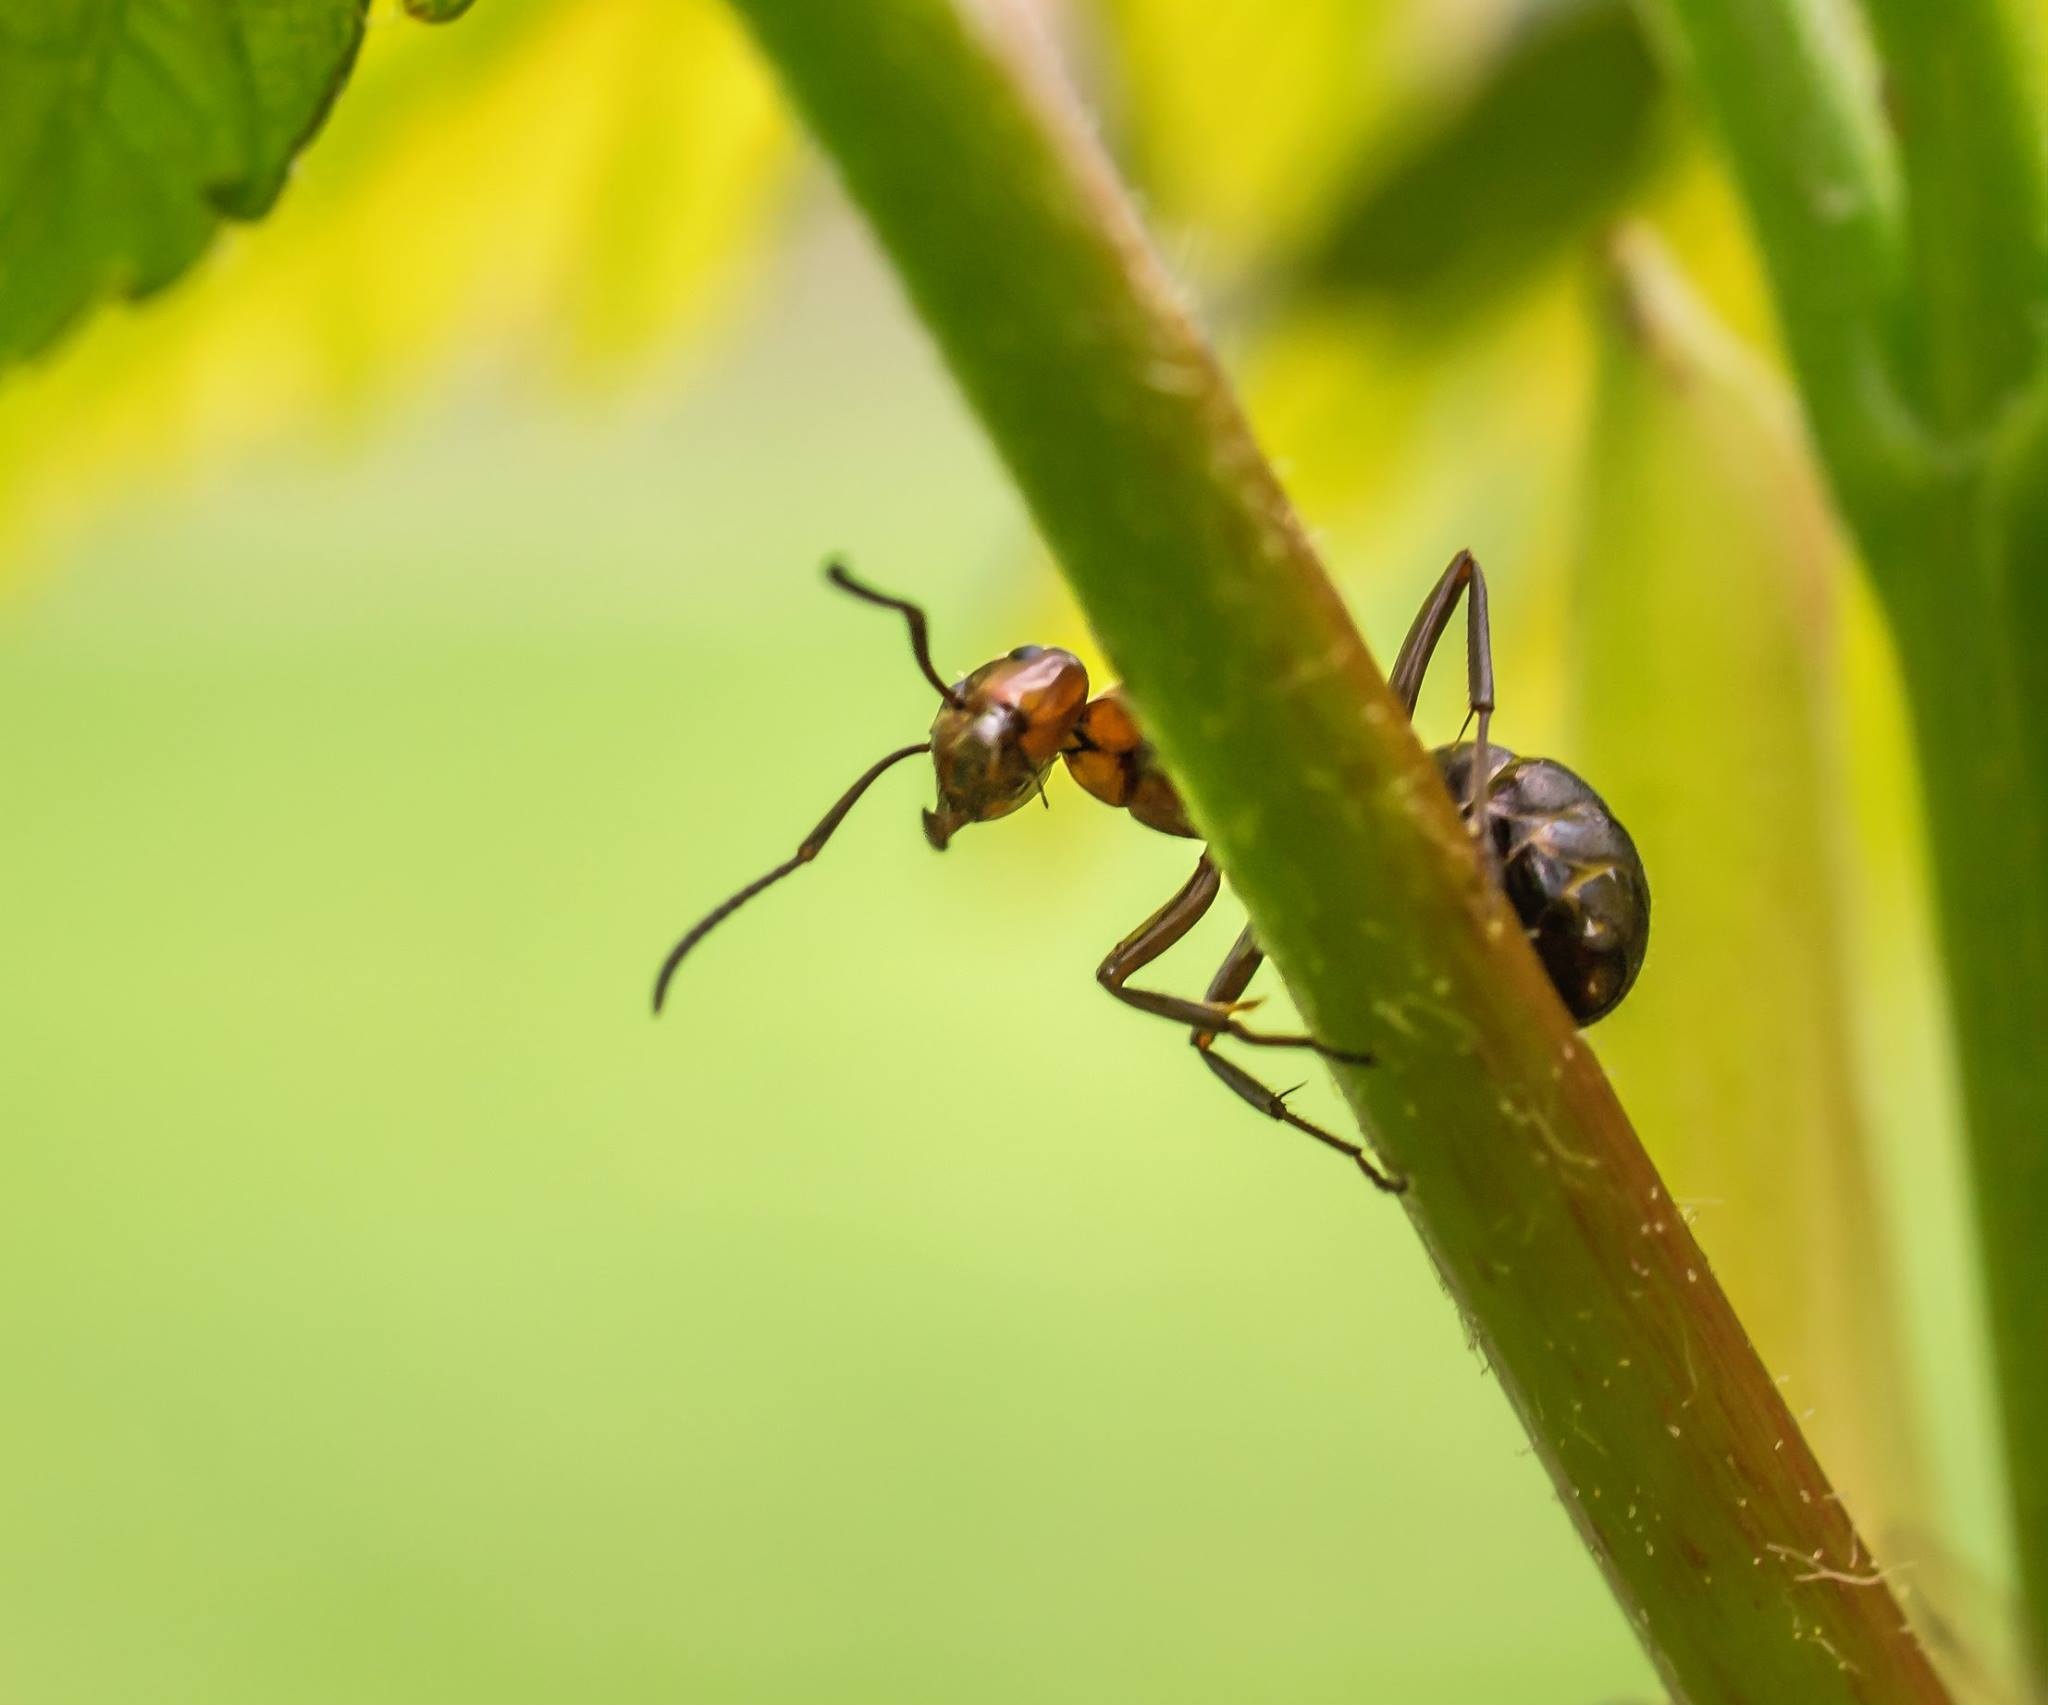
nature, forest, insect, fauna, invertebrate, close up, ant, pest, macro photography, arthropod, leaf beetle, plant stem, membrane winged insect